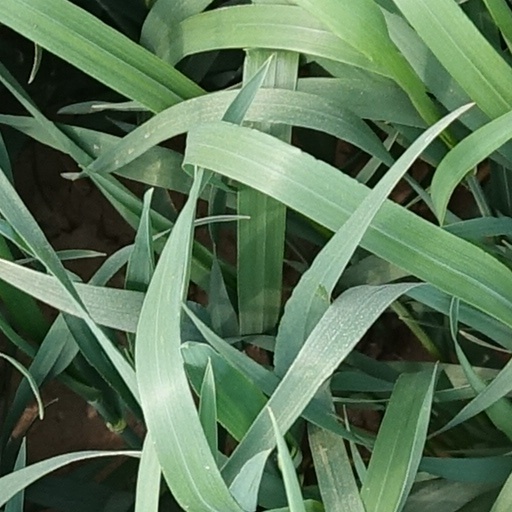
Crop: wheat